Poppins

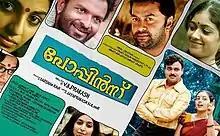
Theatrical release poster

Poppins is a 2012 Indian Malayalam-language anthology film directed by V. K. Prakash. It stars ten lead actors, appearing as five couples; the characters are played by Kunchacko Boban and Nithya Menen, Jayasurya and Meghna Raj, Indrajith Sukumaran and Padmapriya, Shankar Ramakrishnan and Mythili, Ann Augustine and Siddique. The film was shot with two cameras at the same time by Jomon T. John and Arun.